Vetera

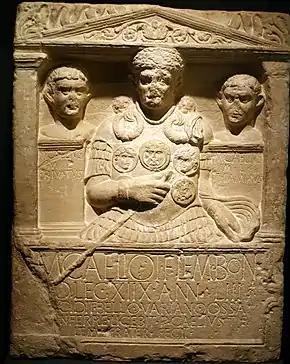
Caelius epitaph

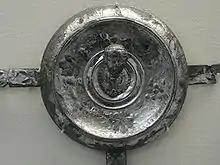
Pliny's phalera from Vetera, now in the British Museum, London

The large number of Roman remains in the Xanten area aroused the interest of scholars early on. Stephanus Winandus Pighius (1526-1604), scholaster and canon at the collegiate church since 1575, was the first to make a systematic record of the Roman remains. From 1623 to 1633, Johannes Turck illustrated the appendix to a chronicle of Kleve by Gert van der Schuiren with drawings of ancient remains. He was followed by the Wesel priest Hermann Ewich, who documented the antiquities of his home region between 1628 and 1654, and the theologian and humanist Werner Teschenmacher (1590-1638). In the late 17th and 18th centuries, the Vynen parish priest Theodor Tack and, above all, the Xanten parish priest Johannes Spenrath devoted themselves to the ancient heritage of the Xanten region.